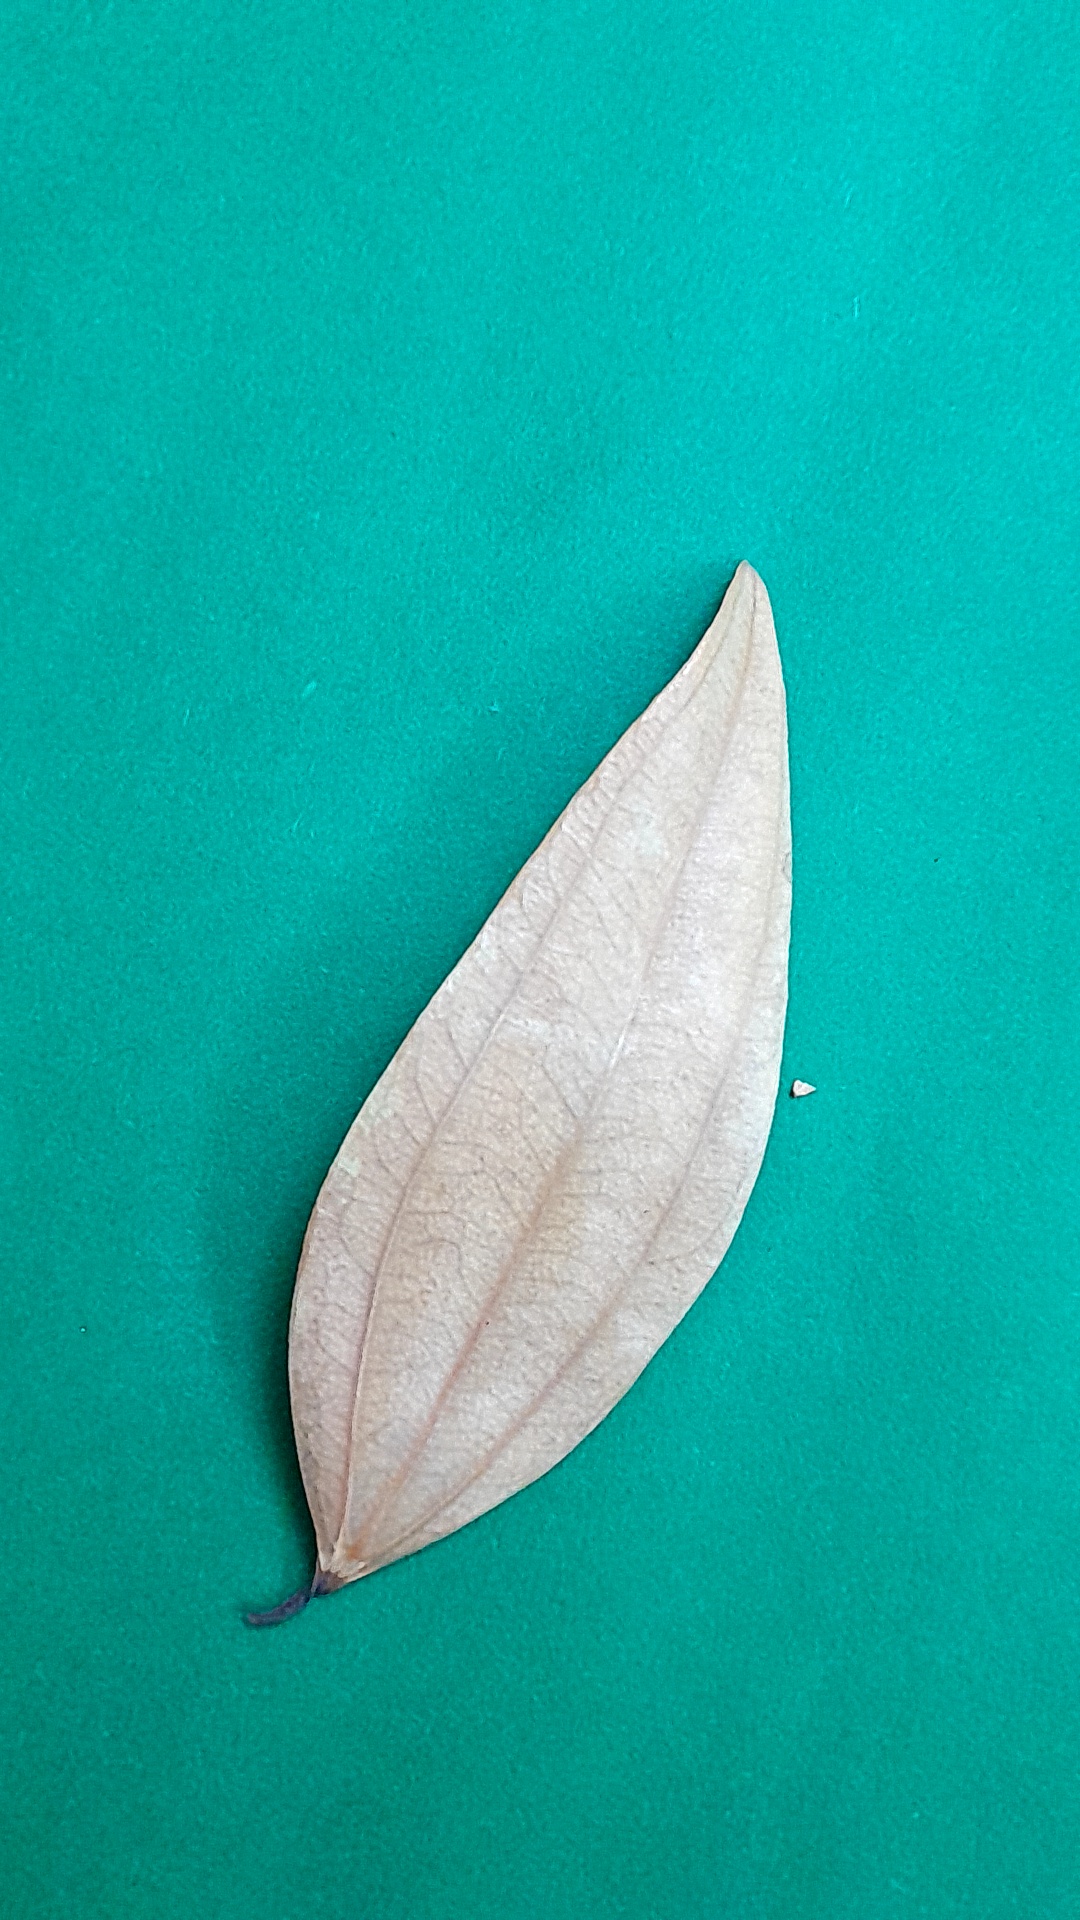
Label: Dry Leaf